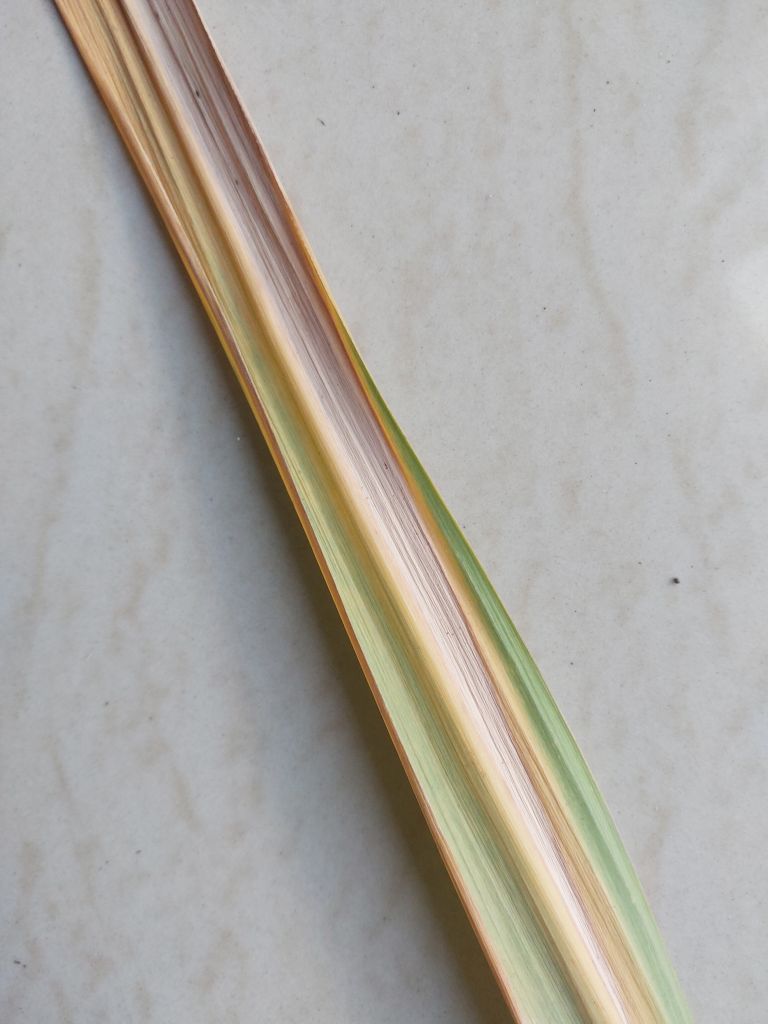
Label: Yellow Leaf